Red Cross of Constantine

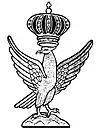
The crowned eagle, symbol of the Order of Saint John the Evangelist.

Two additional Christian Orders of Masonry are under the control of the Grand Imperial Conclaves (national ruling bodies) of the Red Cross of Constantine. One is the Order of the Holy Sepulchre and the other is the Order of St John the Evangelist. Each of these Orders consists of a single degree or ceremony, and although the two Orders are conferred separately, they are usually conferred on the same day, one straight after the other. It is a rule of most jurisdictions that a member of the first degree of the Red Cross of Constantine must subsequently take these two Appendant Orders, before he may be considered qualified to proceed to the second and third degrees of the Red Cross of Constantine.